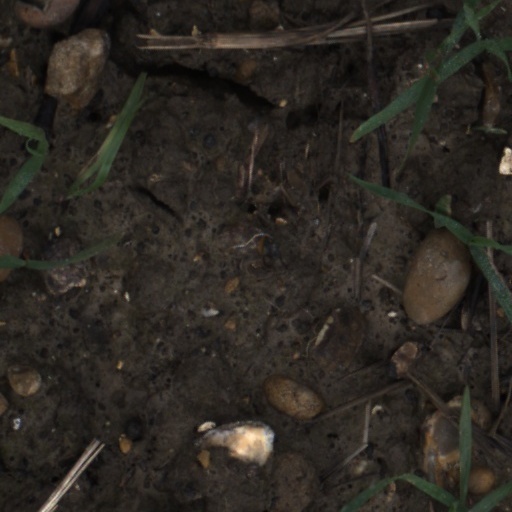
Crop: wheat